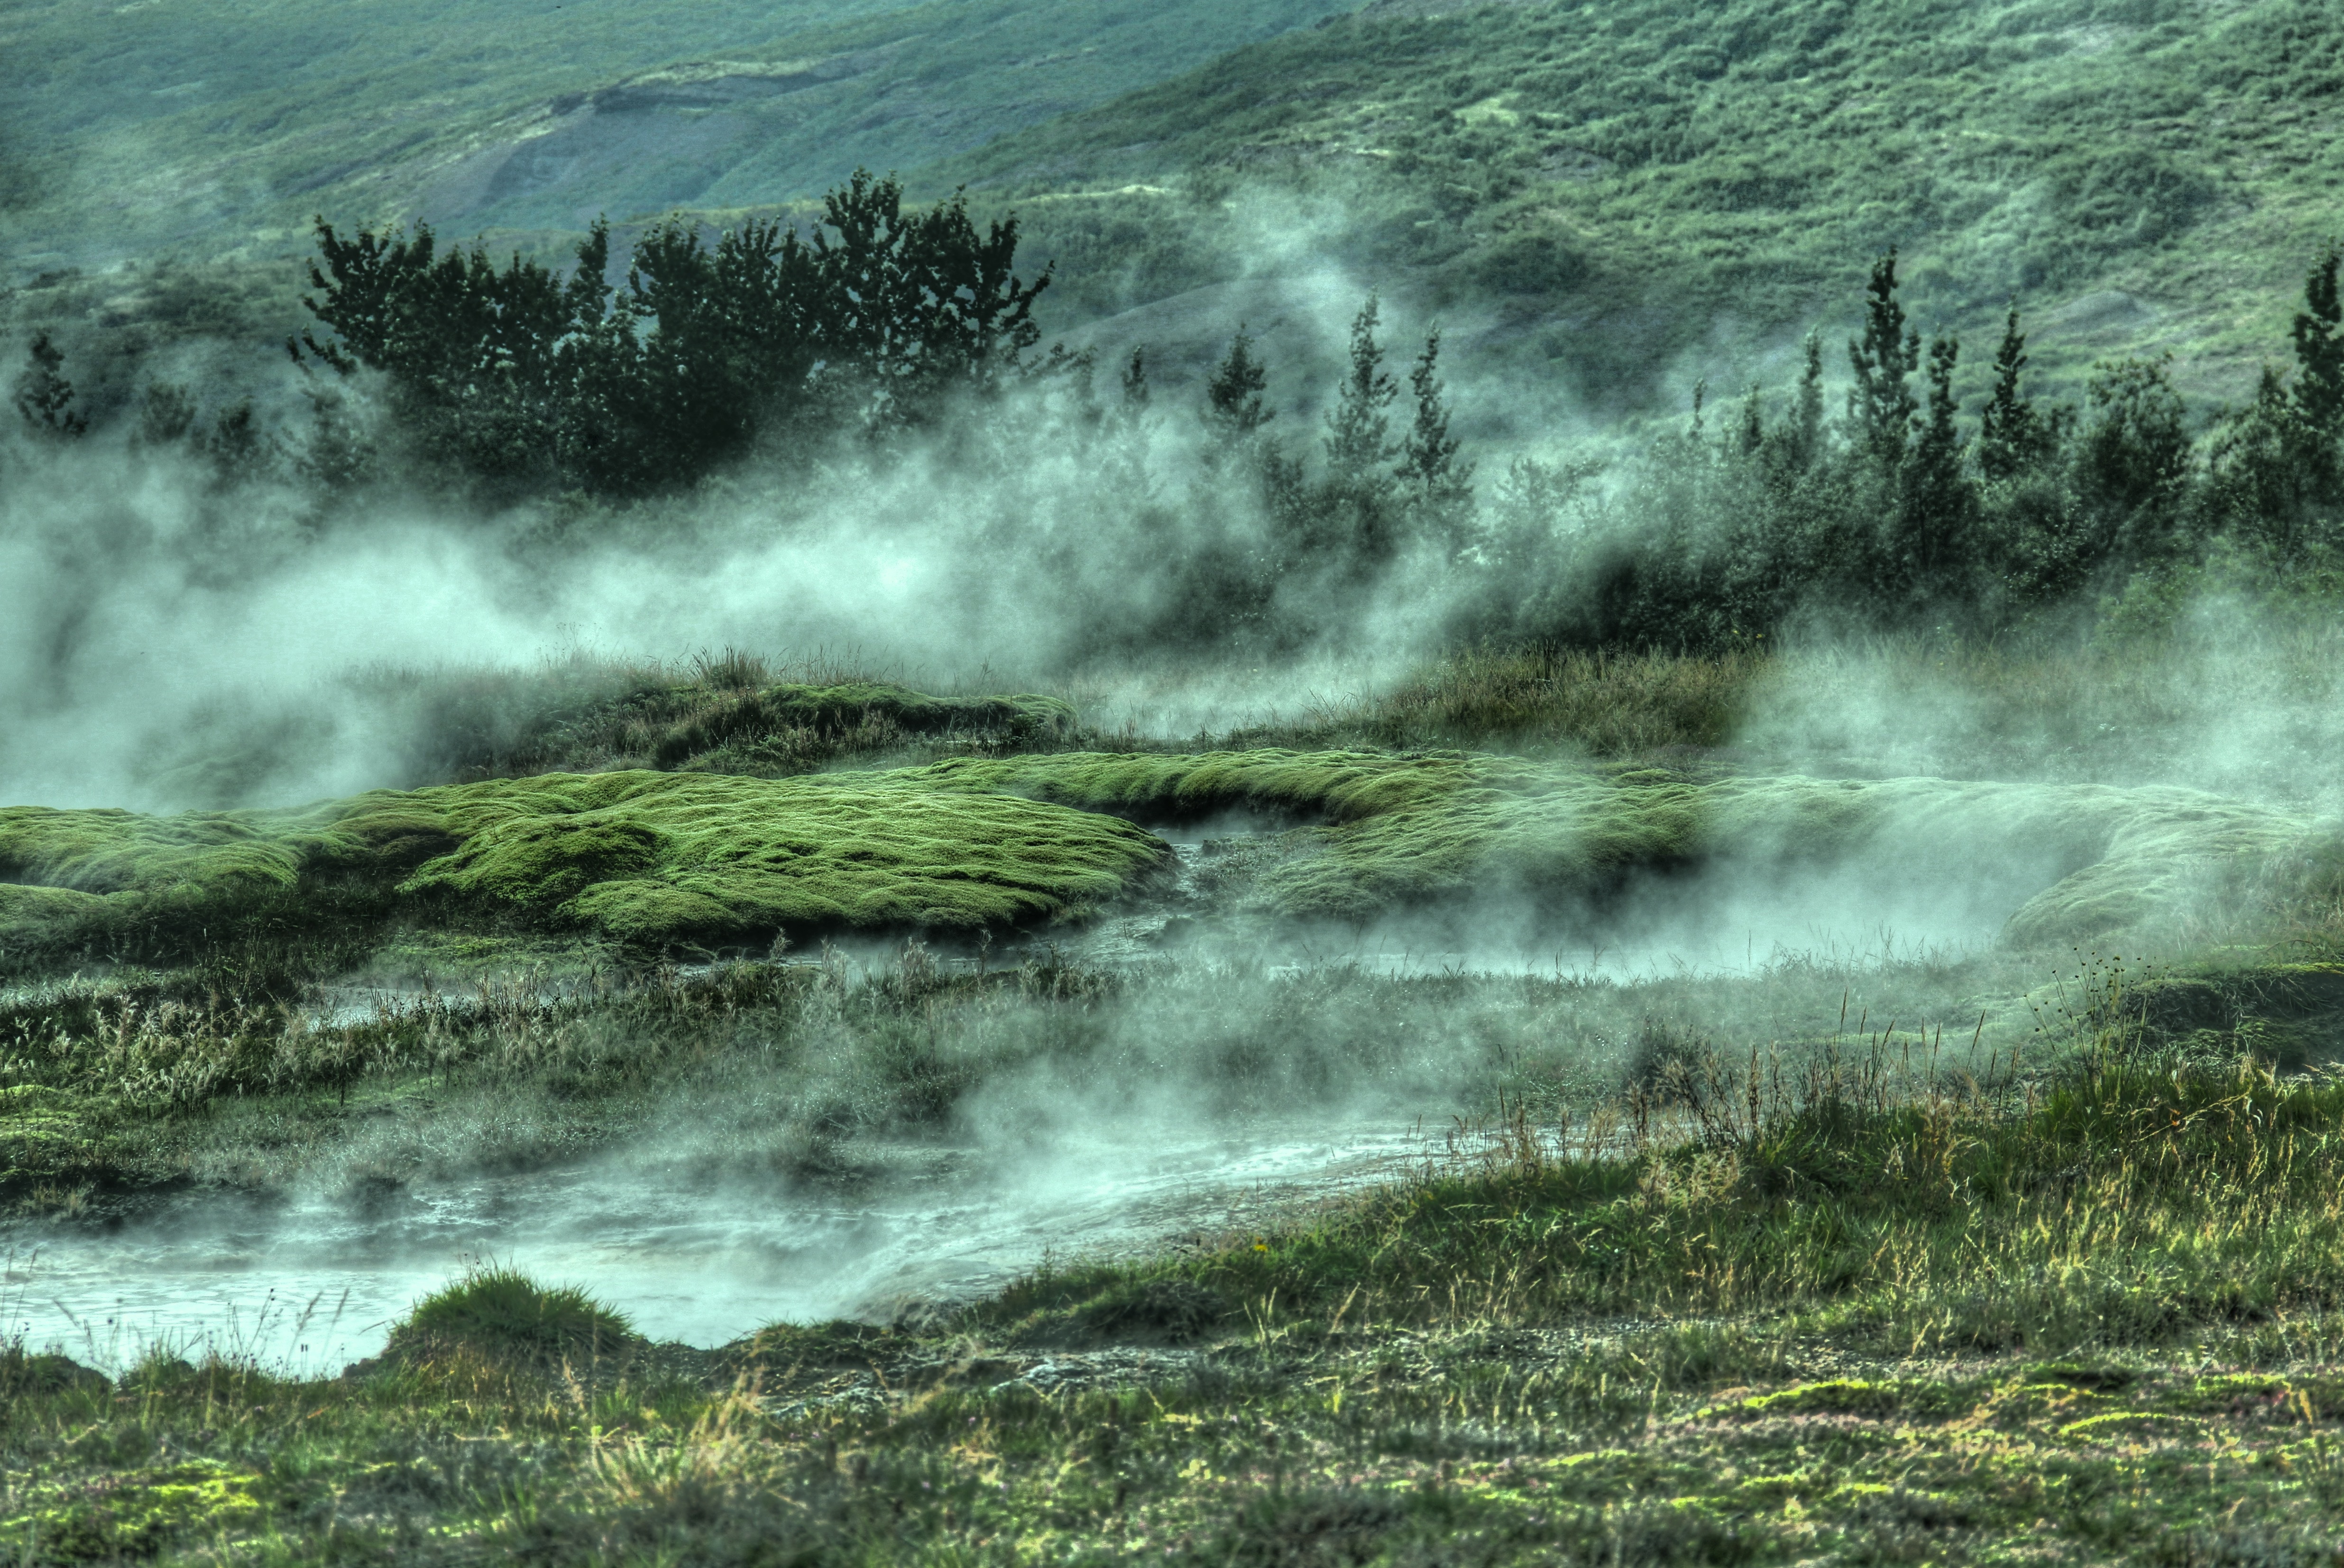
landscape, sea, coast, tree, water, nature, forest, outdoor, rock, waterfall, wilderness, mountain, fog, mist, field, meadow, hill, wave, river, valley, foggy, bush, stream, green, jungle, scenery, haze, rapid, hillside, body of water, rainforest, wetland, woodland, habitat, water feature, ecosystem, natural environment, atmospheric phenomenon, wind wave